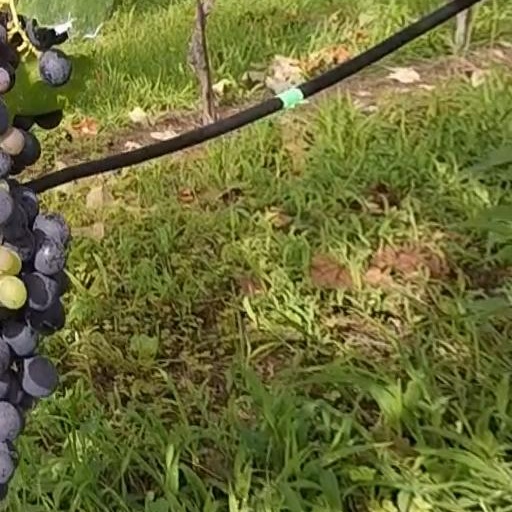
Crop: grape